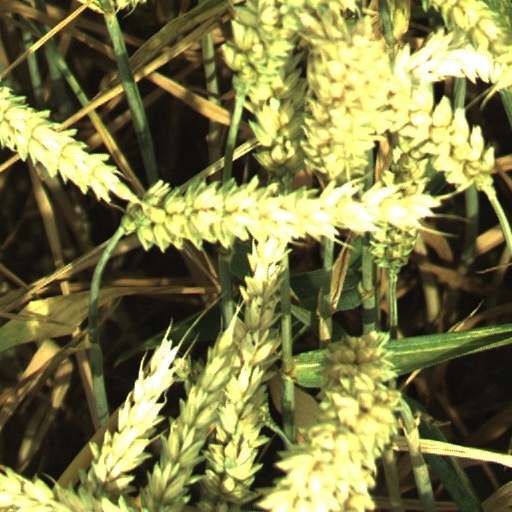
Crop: wheat